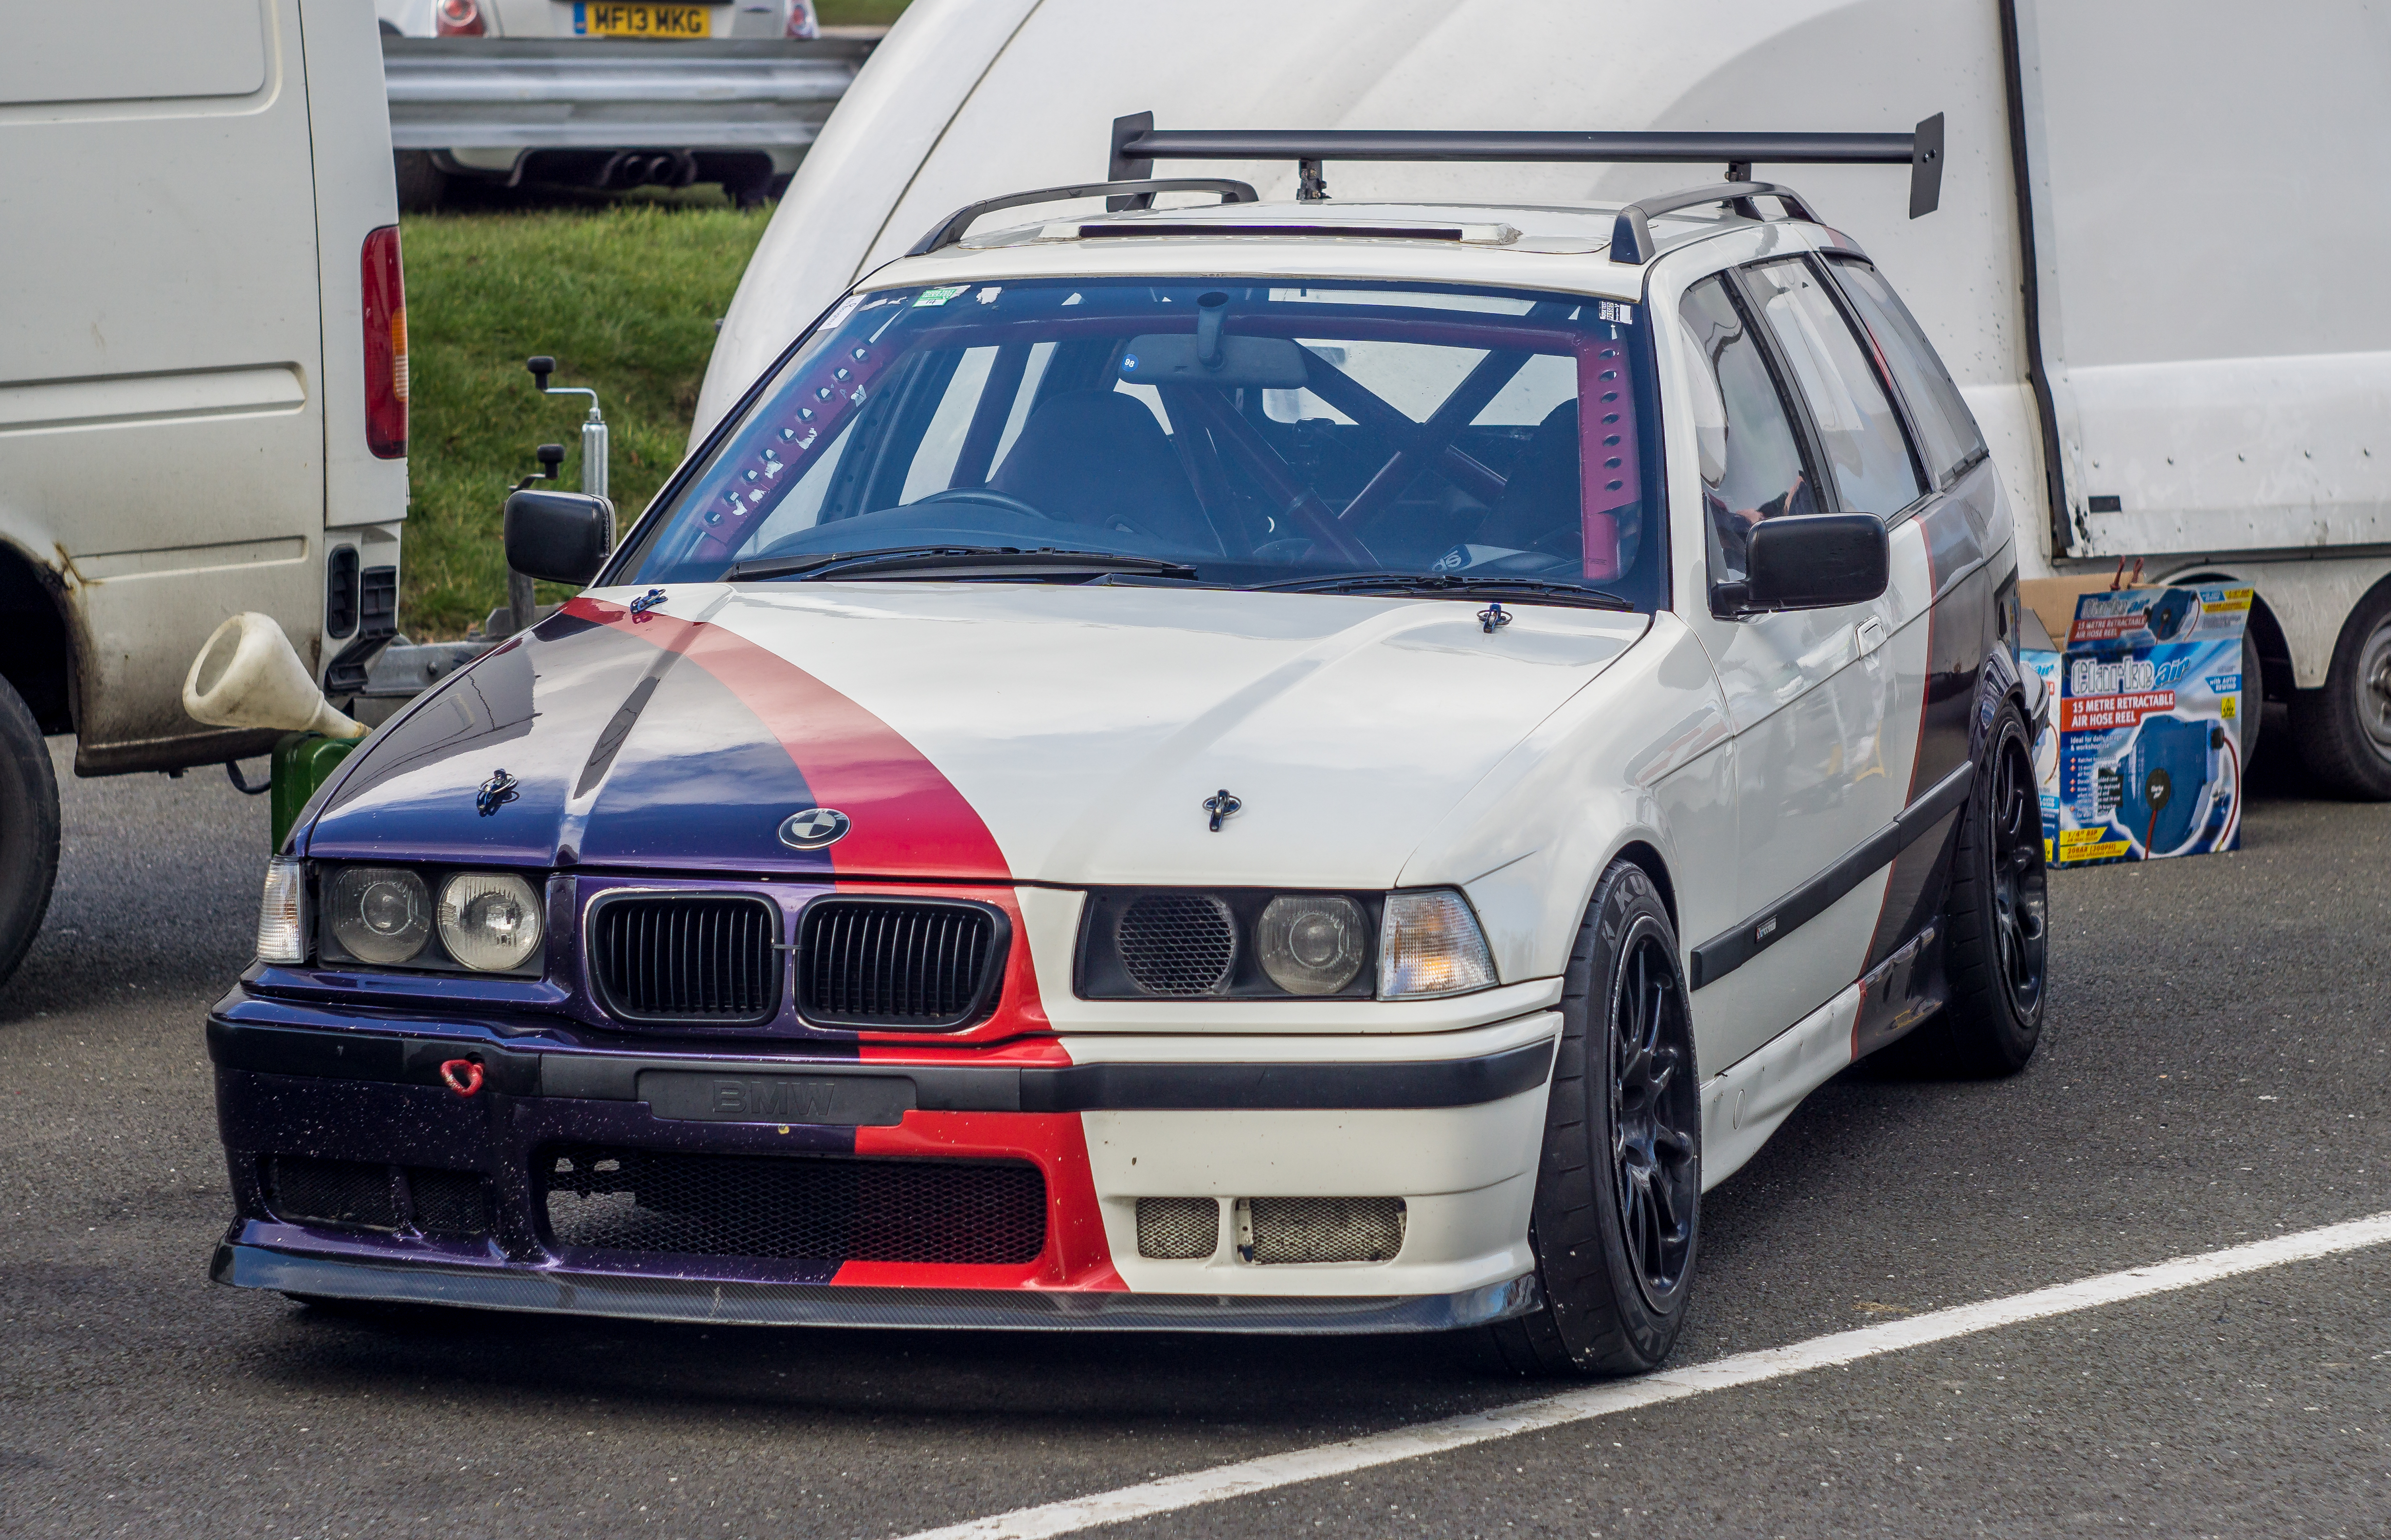
track, car, wheel, vehicle, park, sports car, bumper, 2016, sedan, sony, day, bmw, convertible, coupe, february, ilce6000, trackday, 28th, cadwell, opentrack, land vehicle, automobile make, automotive exterior, luxury vehicle, vehicle registration plate, sports sedan, bmw 3 series e36